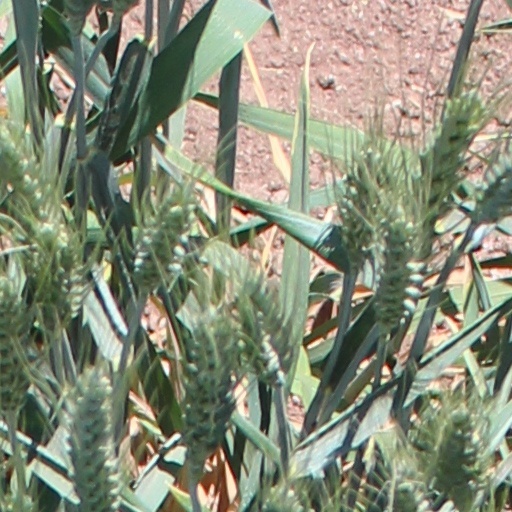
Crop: wheat